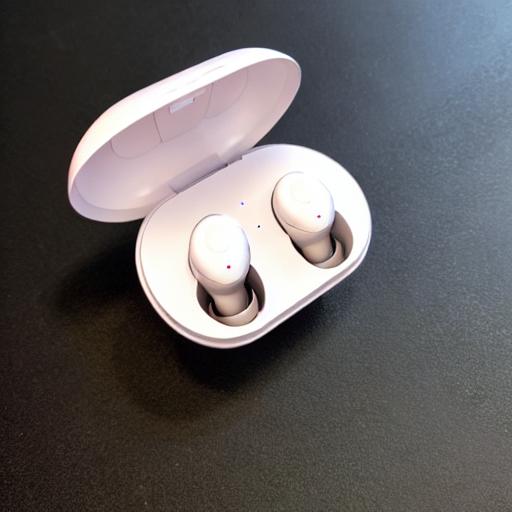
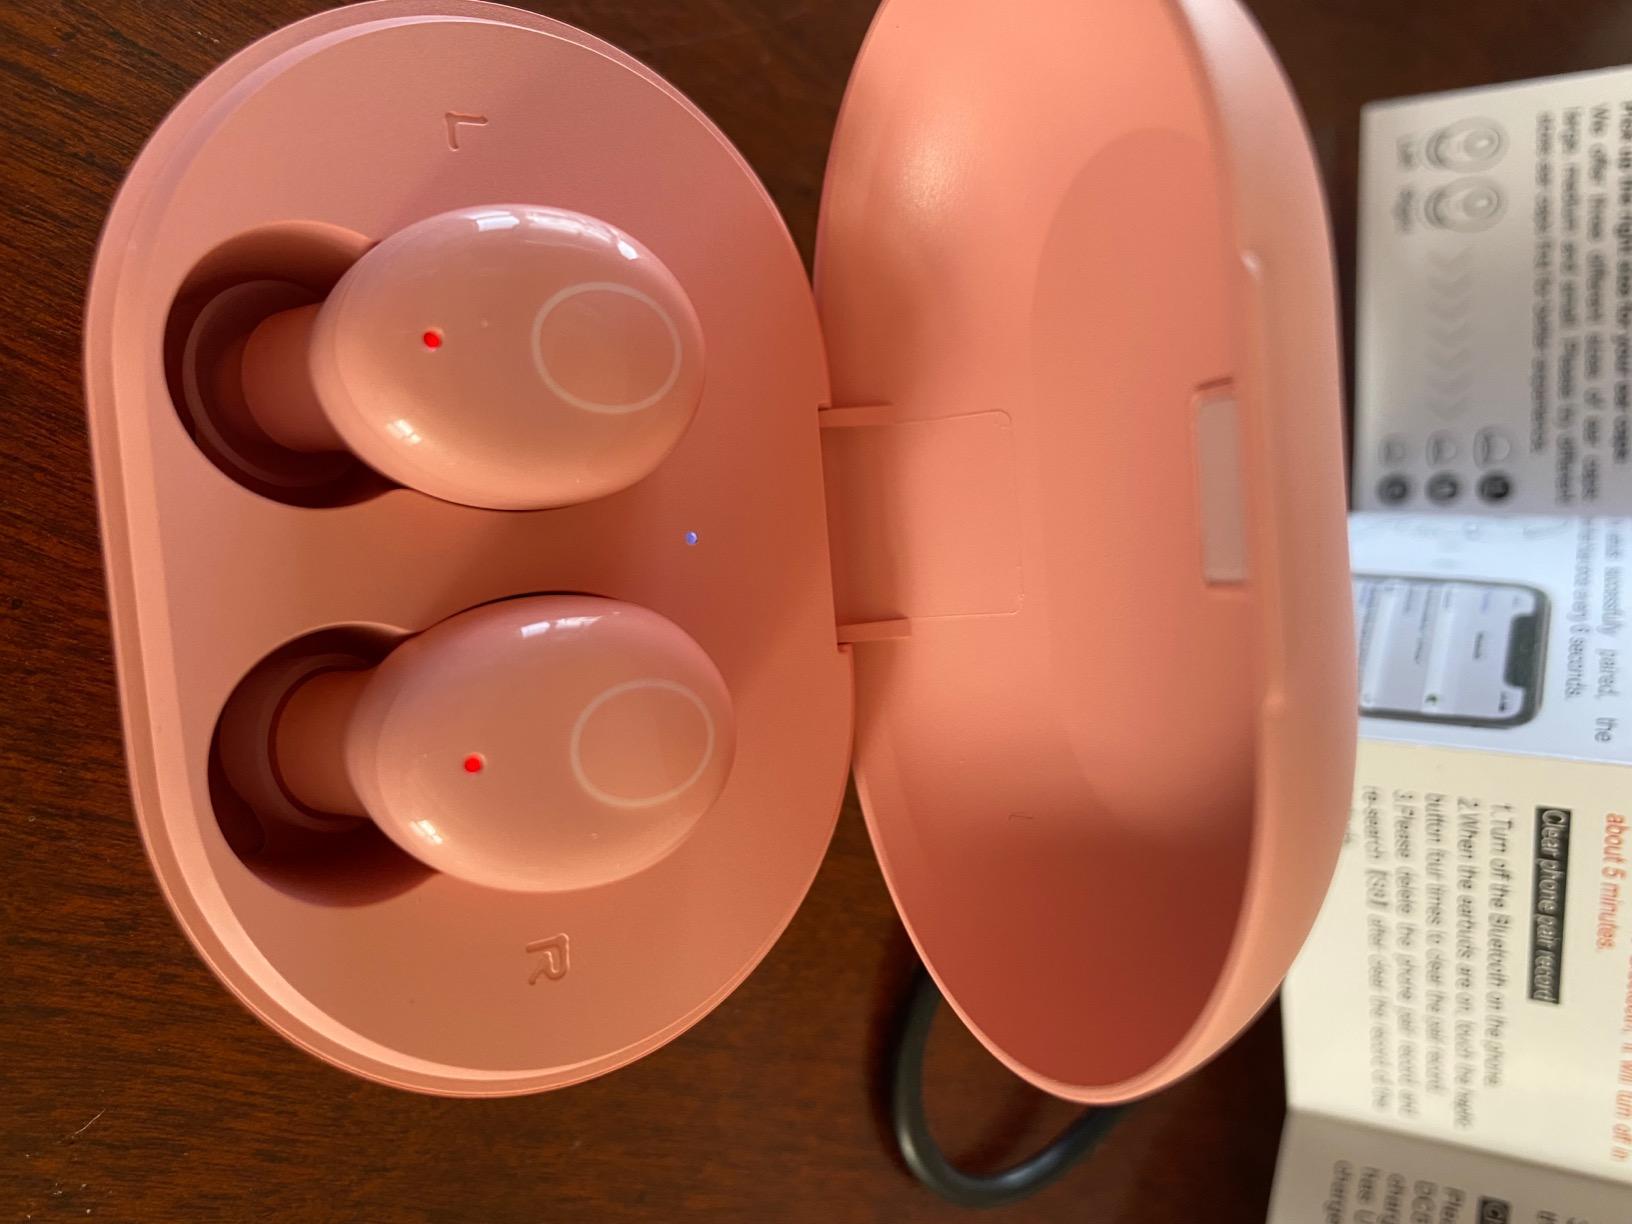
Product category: earbuds
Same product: no